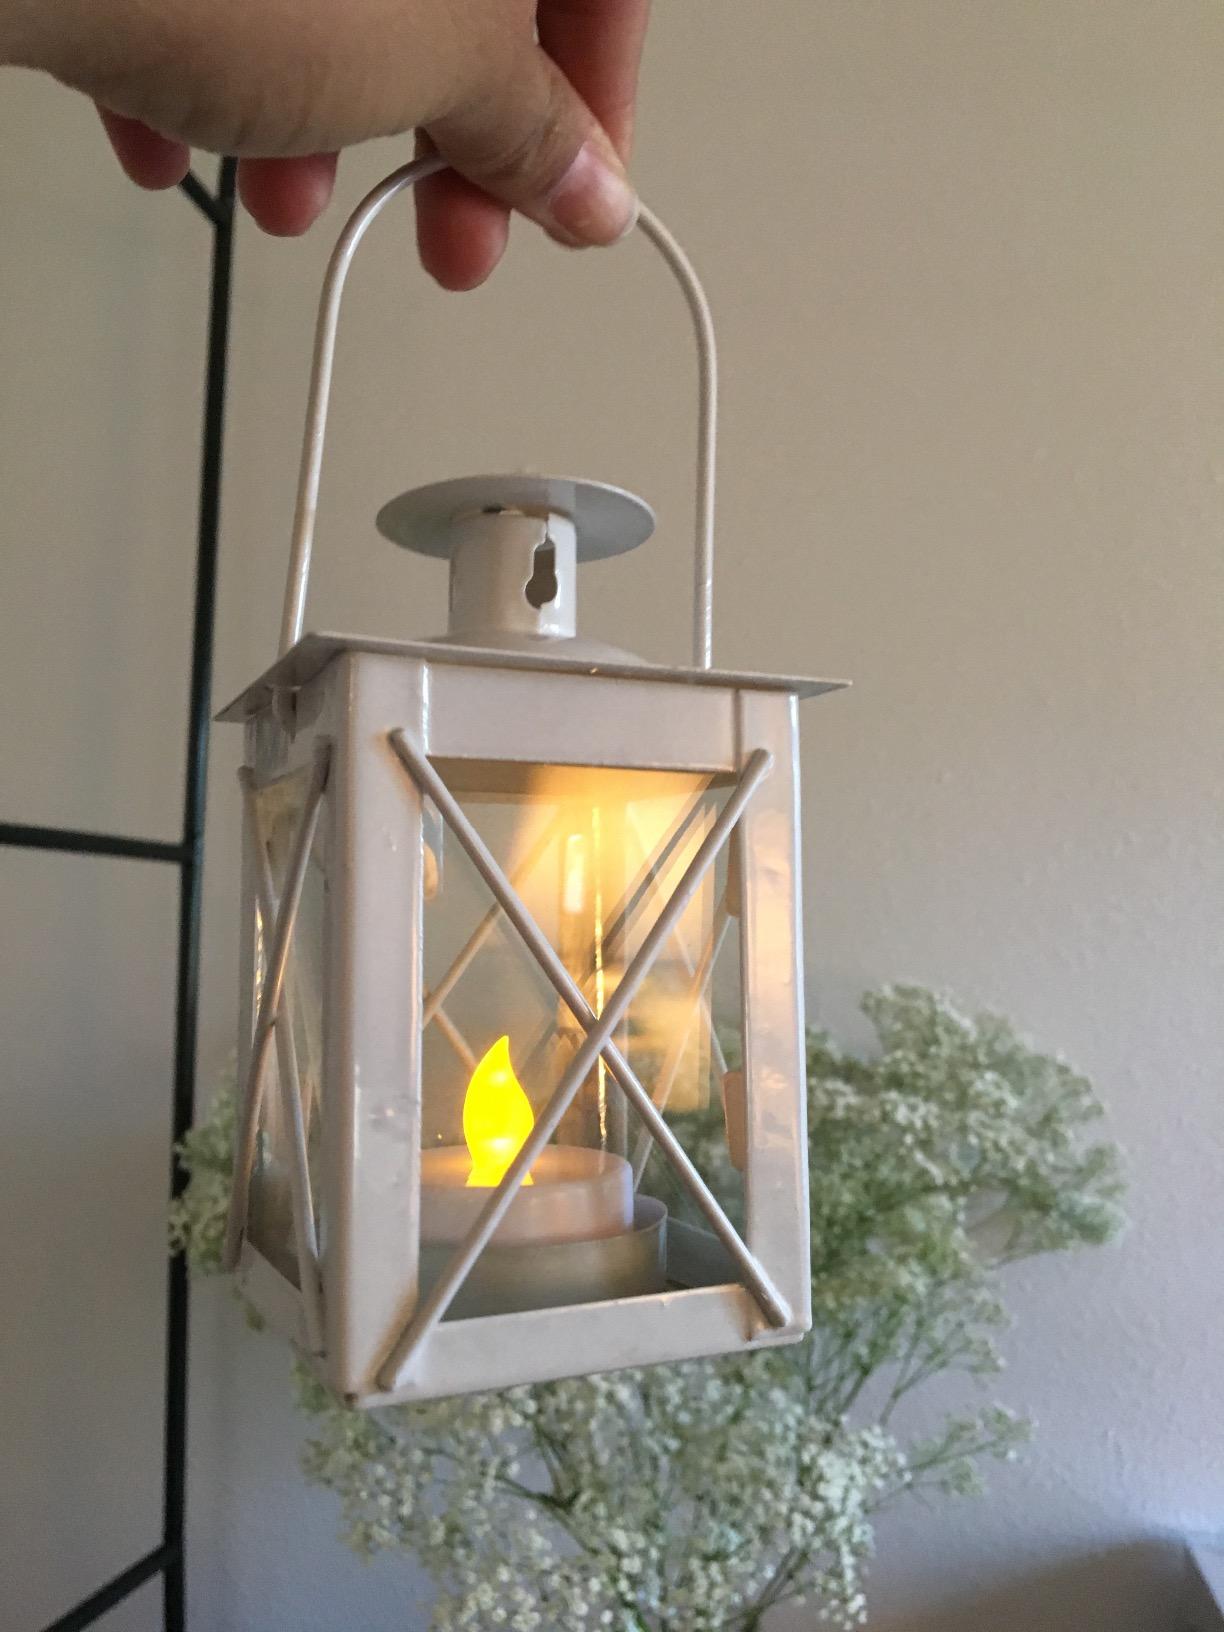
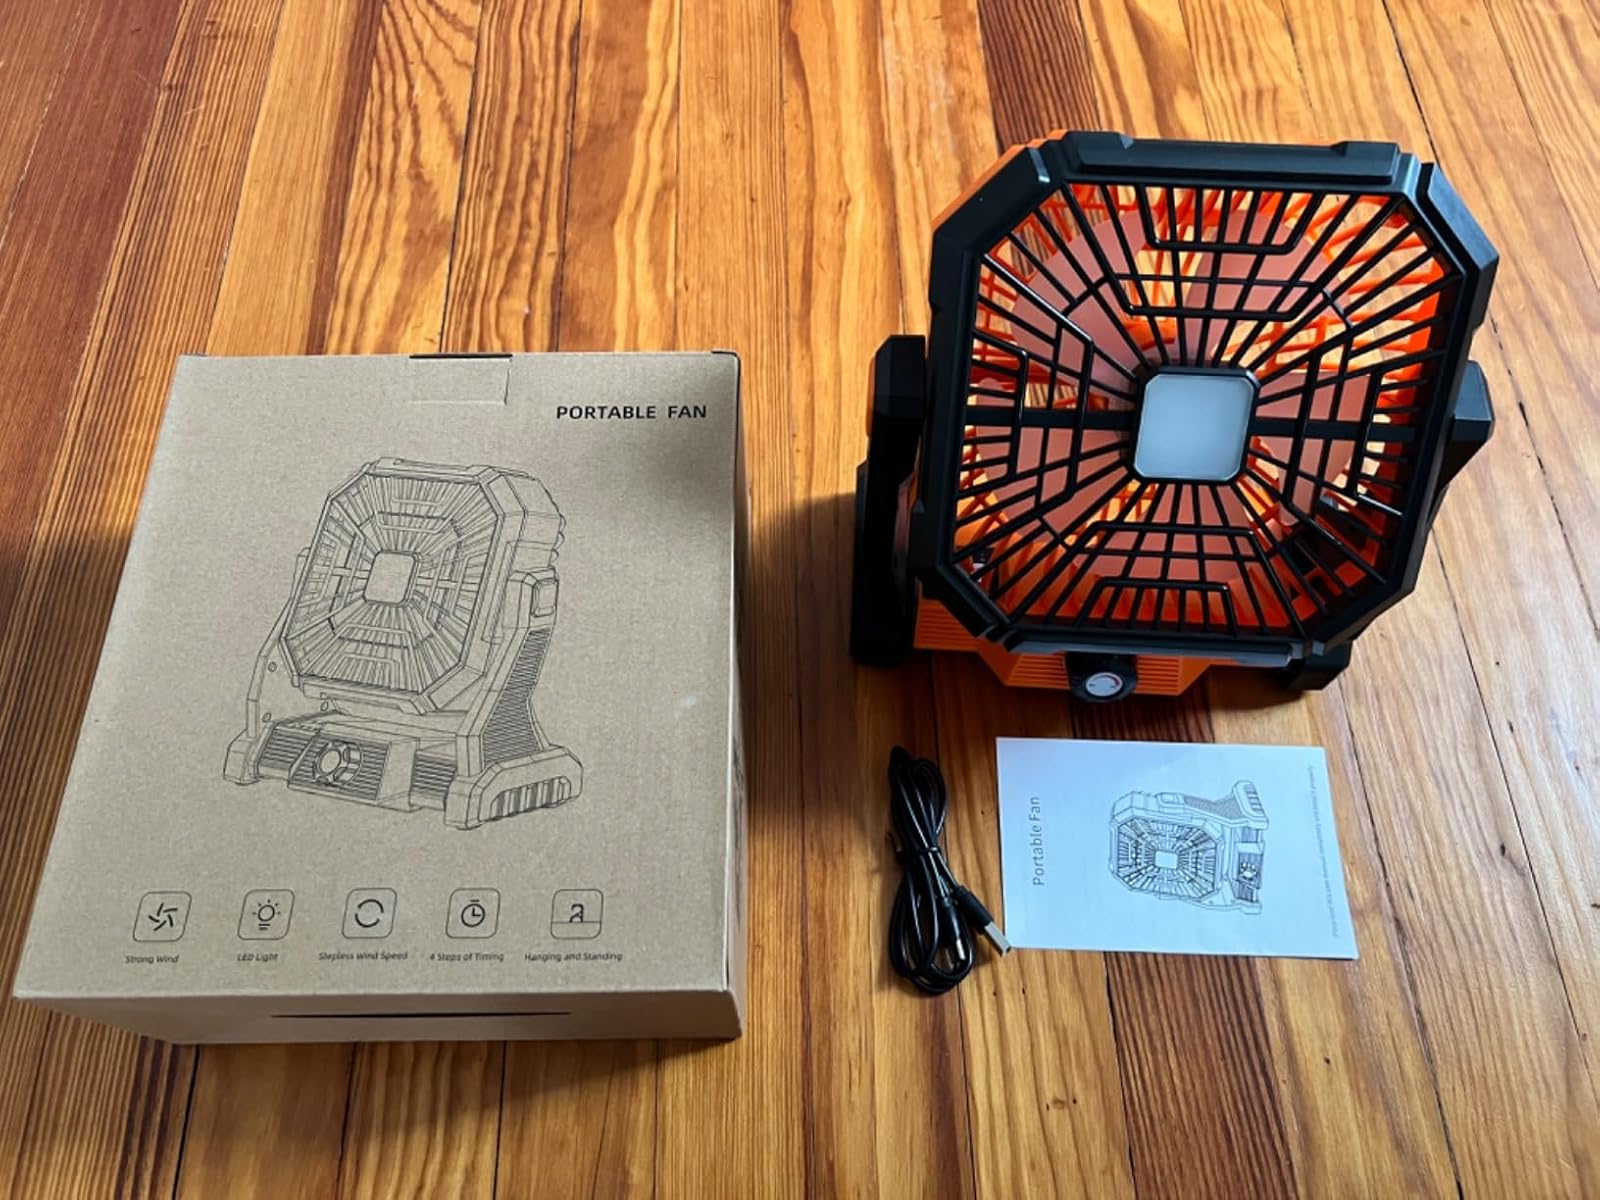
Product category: lantern
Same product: no